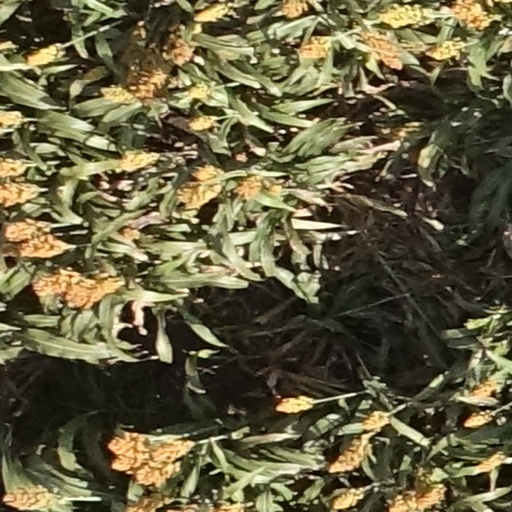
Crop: sorghum